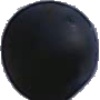
Label: blue_grape